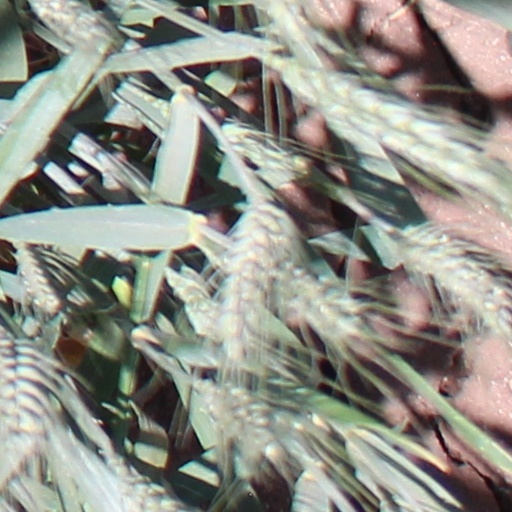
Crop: wheat